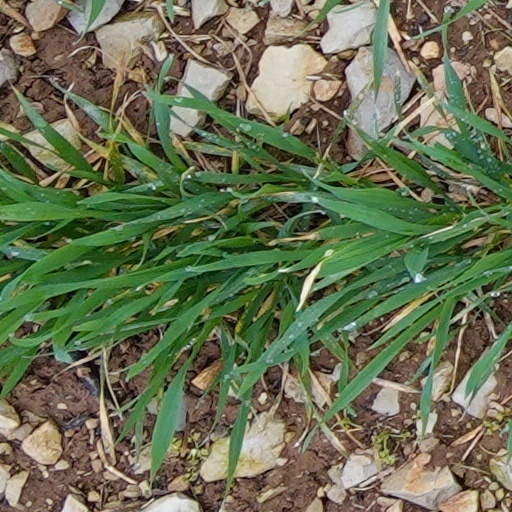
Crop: wheat